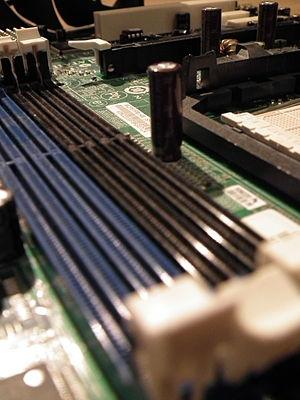
4 slots de RAM de type DDR
DDR SDRAM ou Double Data Rate Synchronous Dynamic Random Access Memory est un type de mémoire à circuit intégré utilisé dans les ordinateurs depuis 2000 et communément abrégée sous le sigle DDR. La DDR fournit une meilleure bande passante que l'ordinaire SDRAM en transférant les données à la fois sur le front montant et sur le front descendant des impulsions d'horloge, ce qui a pour effet de doubler la vitesse d'accès à la mémoire, en lecture et en écriture. Cette particularité lui donne son nom : « Double Data Rate » signifie « débit de données double ».